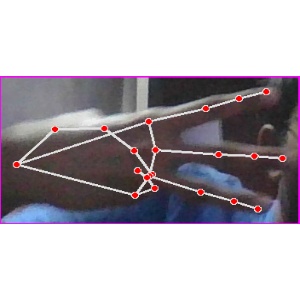
अक्षर: भ